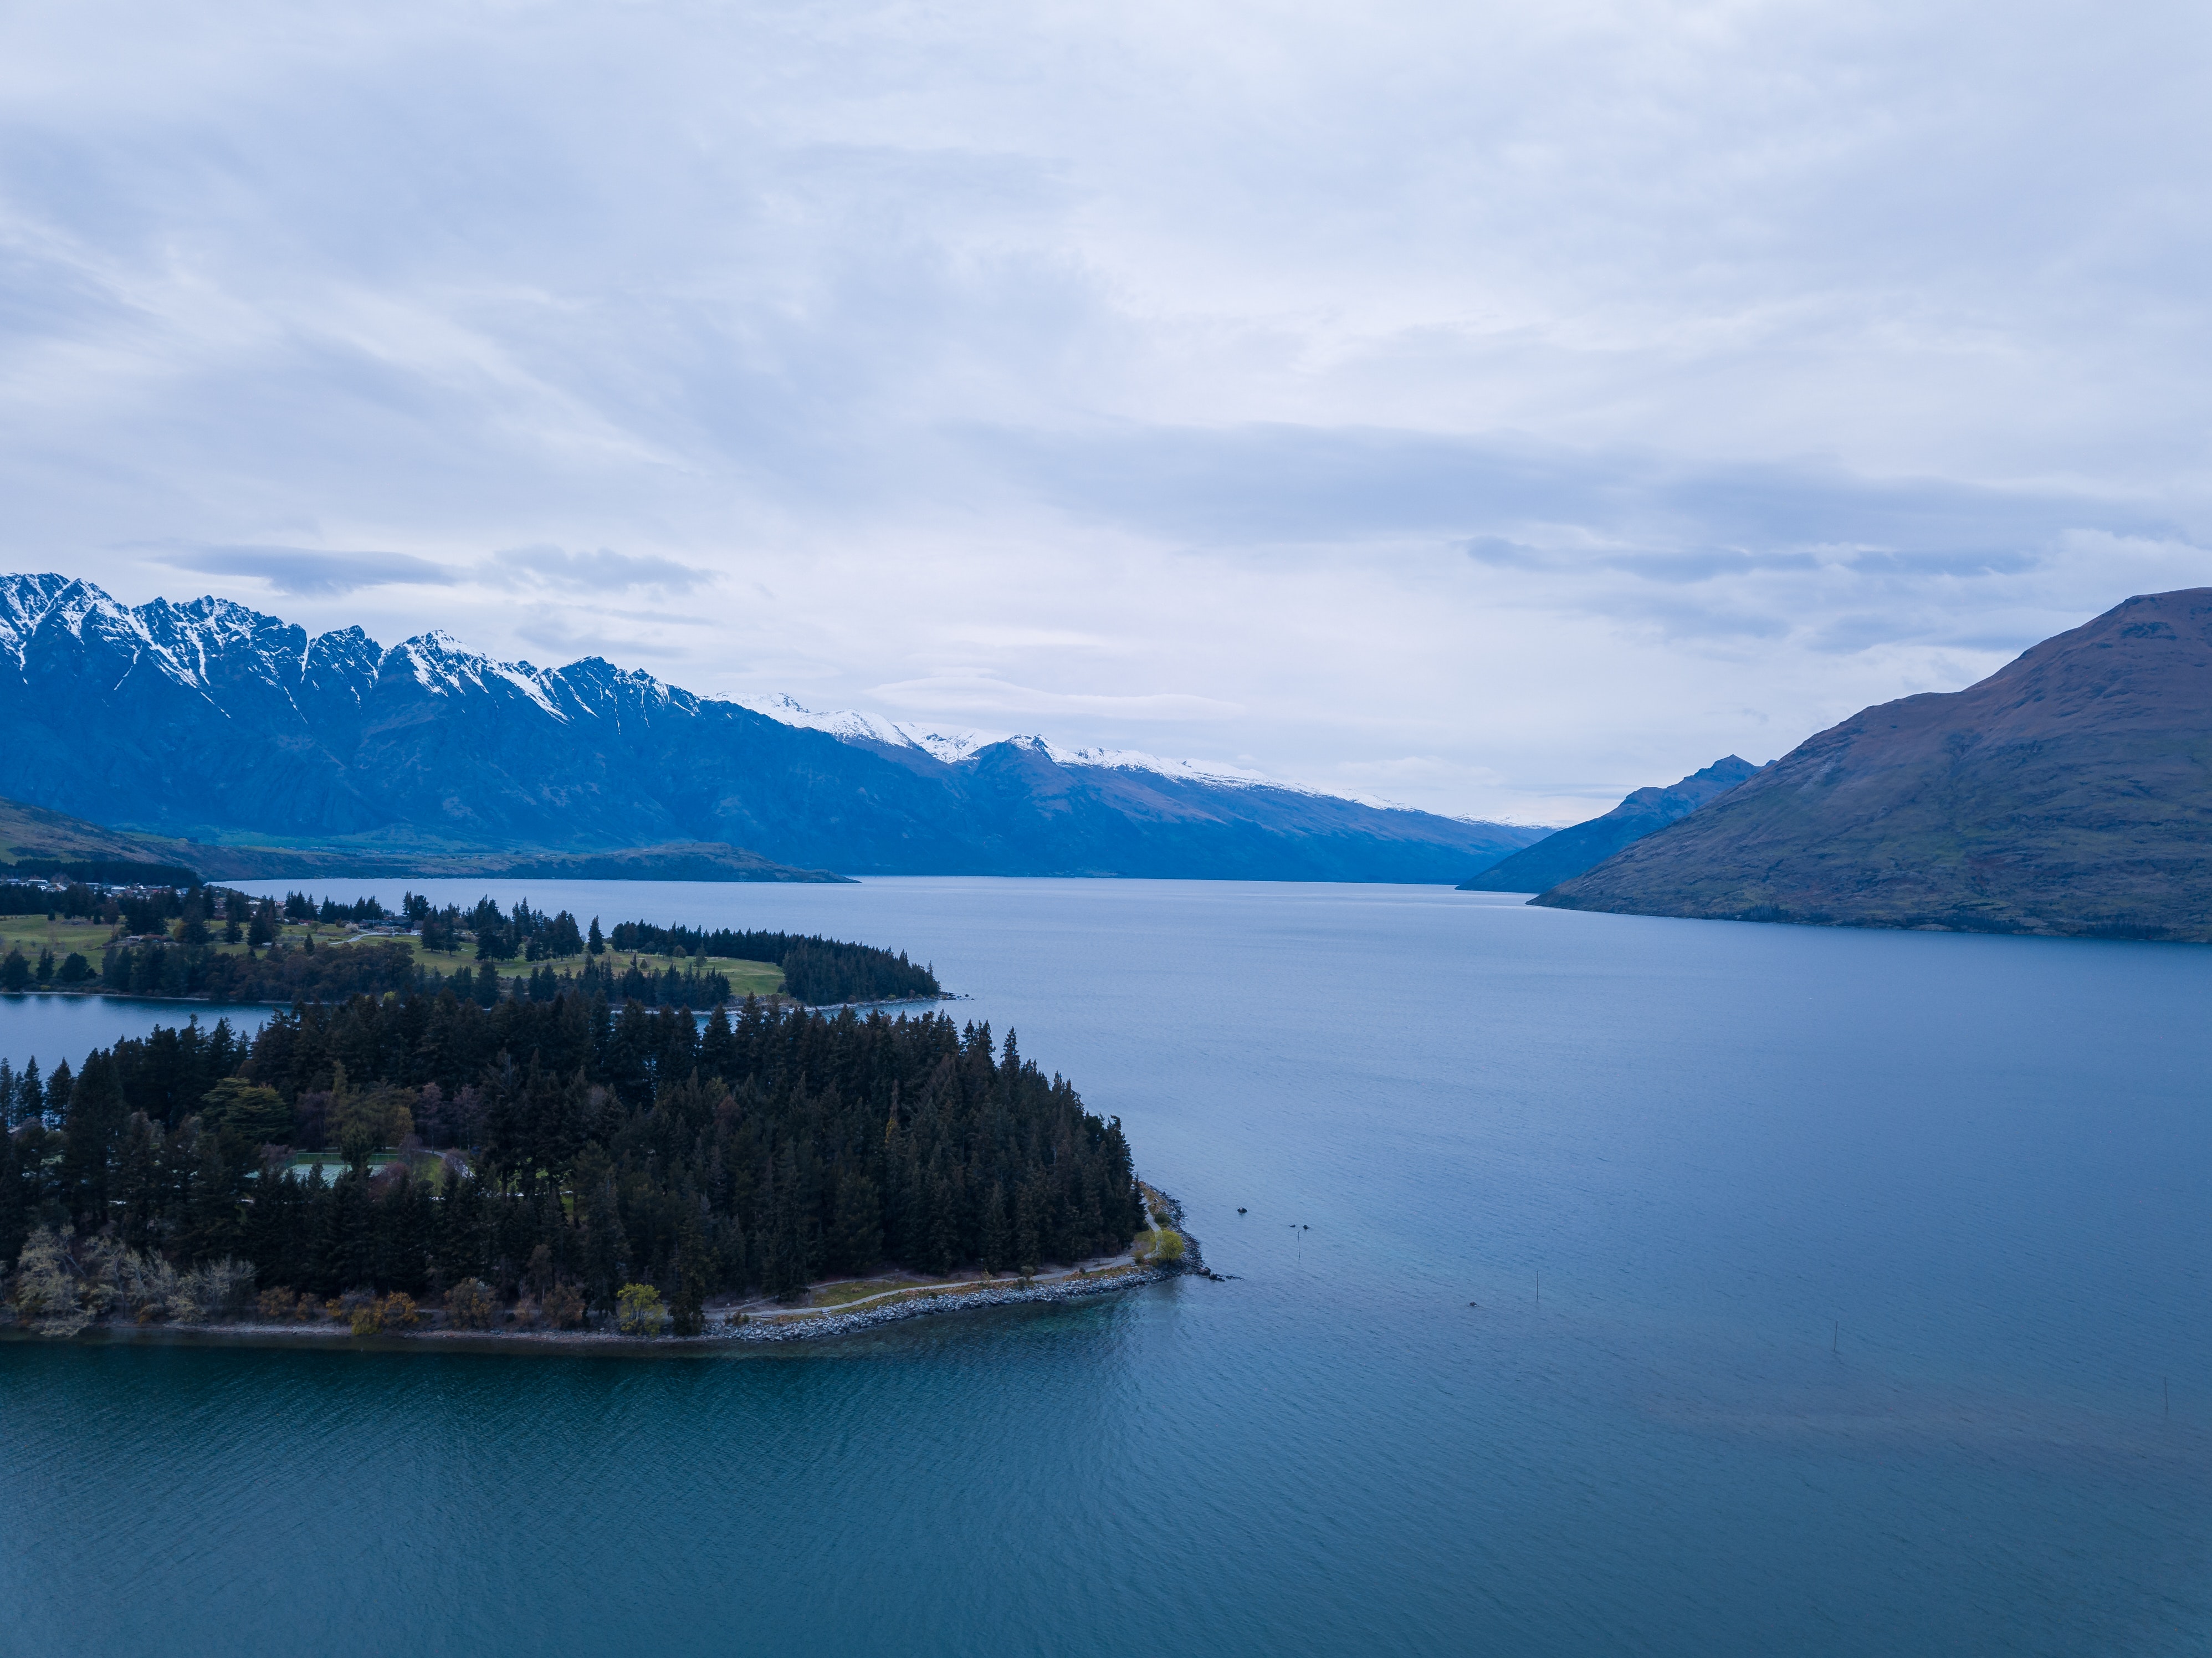
nature, lake, sky, water, highland, wilderness, loch, reservoir, mountain, reflection, mount scenery, cloud, fjord, mountain range, fell, tree, water resources, crater lake, bay, daytime, inlet, hill station, promontory, horizon, coast, lake district, landscape, calm, hill, sea, alps, sound, glacial landform, national park